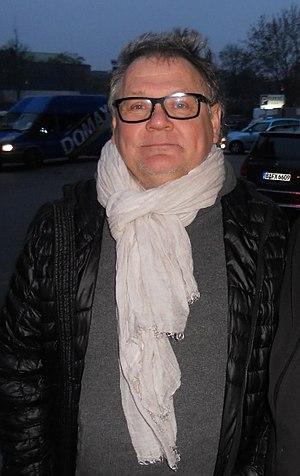
Janusz Kamiński est un réalisateur et directeur de la photographie polonais, né le 27 juin 1959 à Ziębice, en Pologne. Il est le chef opérateur attitré de Steven Spielberg. Il vit aux États-Unis depuis 1981.